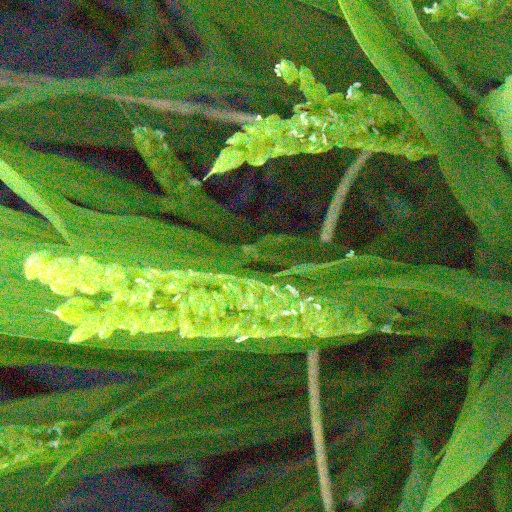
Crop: rice